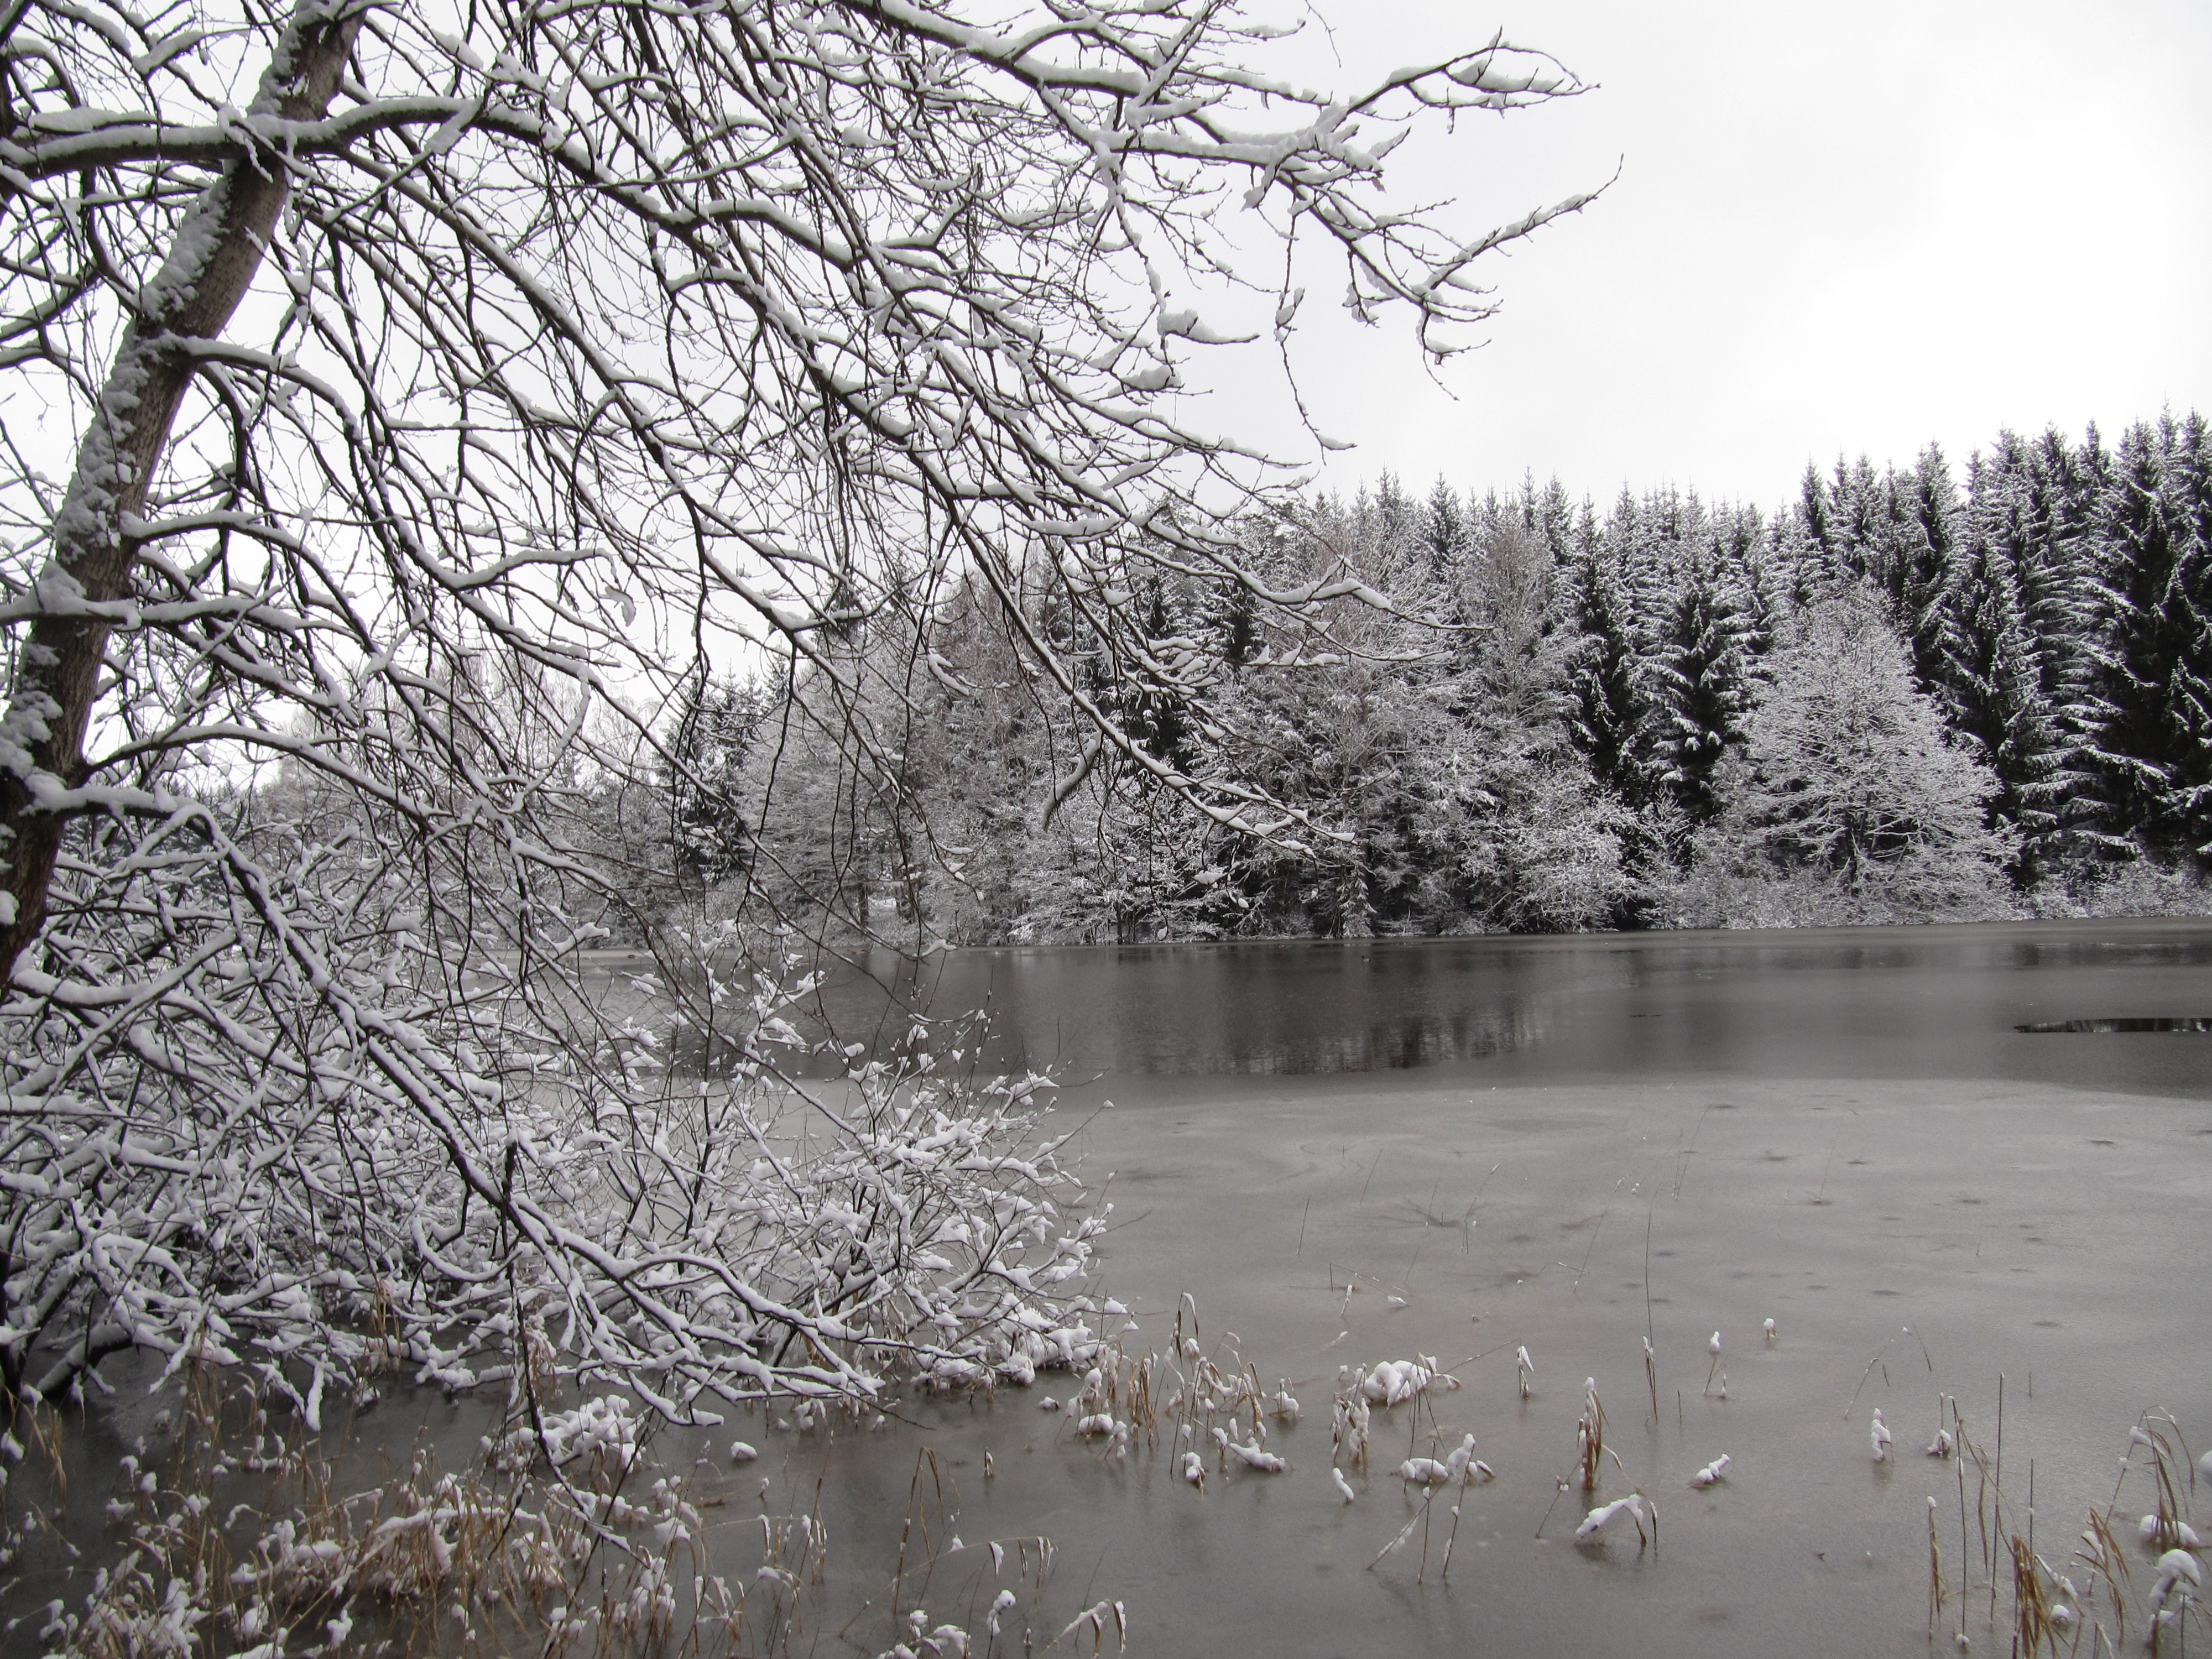
landscape, tree, nature, branch, snow, cold, winter, plant, flower, lake, frost, river, pond, ice, weather, frozen, season, woodland, freezing, atmospheric phenomenon